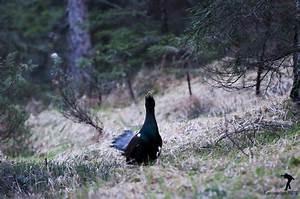
chicken